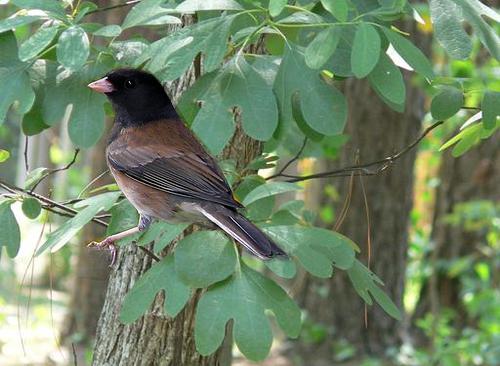
Bird species: Dark_eyed_Junco
Bird type: landbird
Background: land